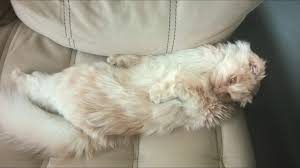
Yemek: lokum